Alice Tully Hall

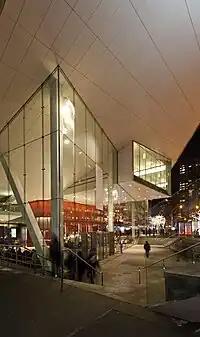
The new outdoor plaza and entry to Alice Tully Hall

As part of the Lincoln Center Redevelopment Project, the Juilliard School needed another of space and wanted Alice Tully Hall's interiors and public spaces to be more welcoming. The expansion by Diller Scofidio + Renfro and FXFOWLE extended the travertine cladding of the original building along the West 65th Street facade, and also created an adapted extension of the Brutalist geometries on the upper stories. The fourth-story row of recesses housing windows is extended, but with the glass displaced and extending beyond the recesses, differentiating the extension from the original building and subtly beginning to break the original Brutalist box. The Juilliard extension cantilevers over a sunken public plaza and a new 38-foot-6-inch-high glazed lobby. The underside of the extension tilts up at a 16-degree angle. A dance studio punches through the curtain wall, overlooking Broadway. The transparency of the entry makes it feel like an extension of the Broadway sidewalk. A grandstand of bleacher-style seating on the far corner of the plaza rises at a similar angle to the canopy.